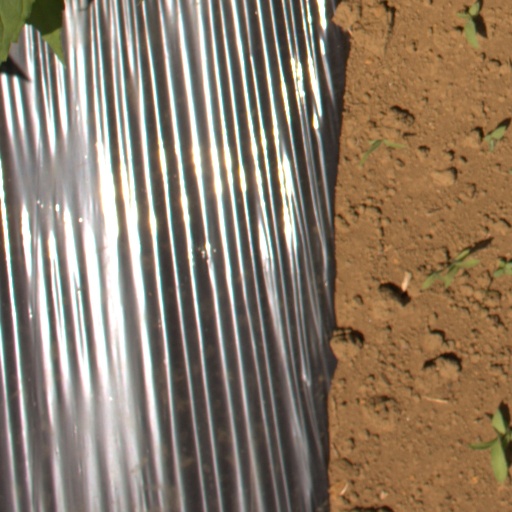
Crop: Jerusalem artichoke